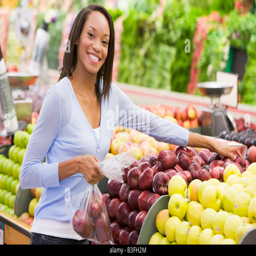
woman shopping for apples at a grocery store